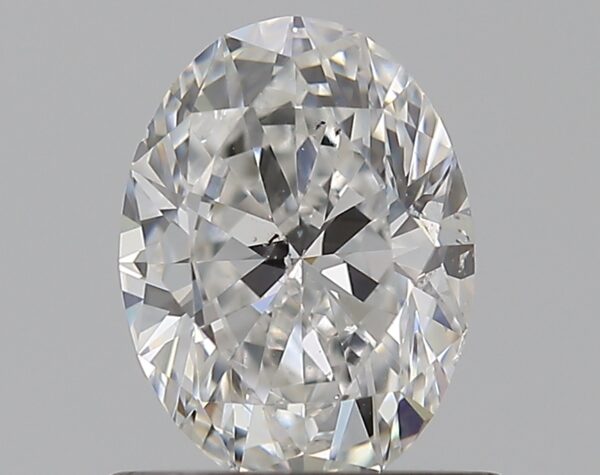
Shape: oval
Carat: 0.7
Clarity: SI1
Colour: F
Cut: VG
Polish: VG
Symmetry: VG
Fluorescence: M
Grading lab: GIA
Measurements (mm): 6.69 x 4.95 x 3.14